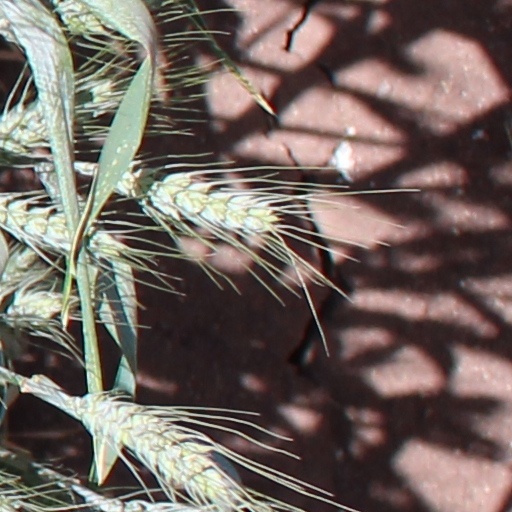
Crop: wheat